Phantom ballplayer

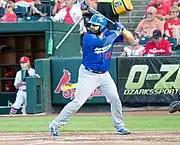
Shawn Zarraga was briefly on the active roster of the Los Angeles Dodgers in 2016.

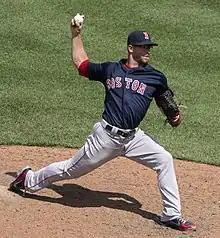
Marcus Walden was first listed on a major-league active roster in April 2014, but did not make his MLB debut until April 2018.

† "denotes an active professional baseball player who could lose phantom status if he returns to the major leagues and appears in a game"